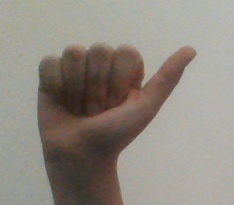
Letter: dhad